Zooropa

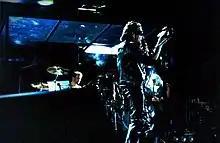
Bono filming himself with a video camera during a Melbourne concert in November 1993. For "Zooropa", his lyrics drew from the mass media and technology themes of the Zoo TV Tour.

The group employed Brian Eno and his assisting partner Mark "Flood" Ellis—both of whom worked on "Achtung Baby"—to produce the sessions; long-time Eno collaborator Daniel Lanois was busy promoting his solo album and was unavailable. Similar to the "Achtung Baby" sessions, Eno worked two-week shifts. The group often gave him in-progress songs to adjust and to which he could add his own personality. Initially, the band did not have a clear plan for how they would release the material being written. At the time, Clayton said, "I don't know if what we're doing here is the next U2 album or a bunch of rough sketches that in two years will turn into the demos for the next U2 album." The Edge was a proponent of making an EP of new material to promote the upcoming leg of the tour, describing his mentality as thus: "We've got a bit of time off. We've got some ideas hanging around from the last record, let's do an EP, maybe four new songs to spice the next phase of the tour up a bit. It'll be a fan thing. It'll be cool."